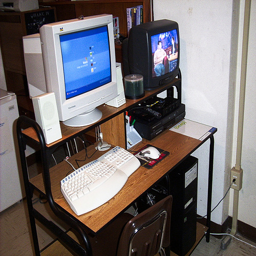
A desk holding a computer monitor, keyboard, speakers, television and vcr.
A computer monitor, keyboard, mouse and television at a desk.
A black television and a white computer monitor and keyboard on a desk.
a desk with a keyboard mouse monitor and a tv
a desk with a tv next to a computer